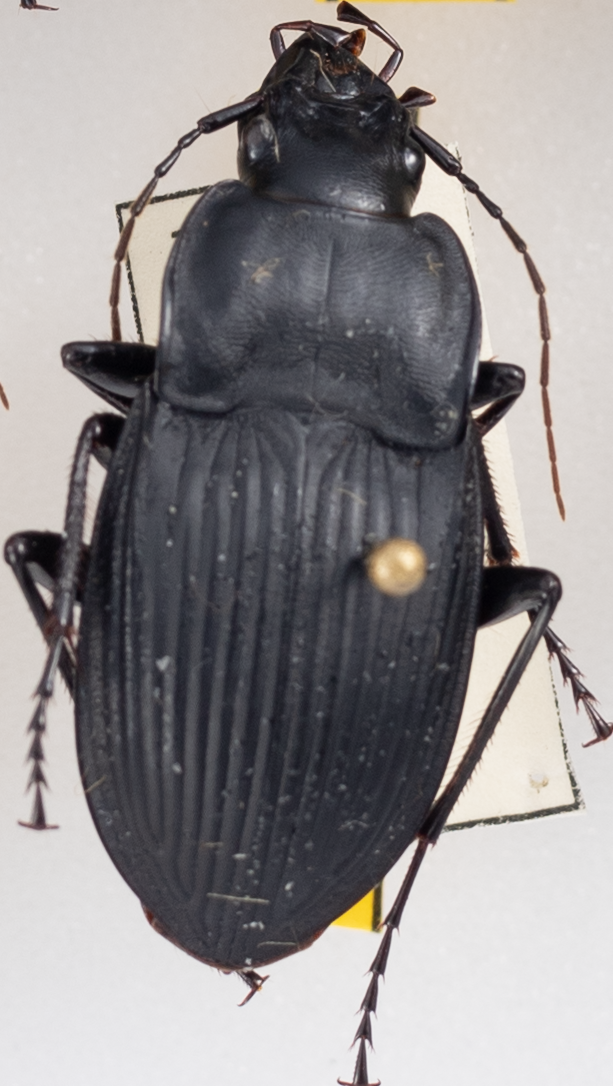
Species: Dicaelus dilatatus
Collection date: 2022-08-02
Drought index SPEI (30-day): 0.046
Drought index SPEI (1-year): -0.004
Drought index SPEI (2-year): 0.9